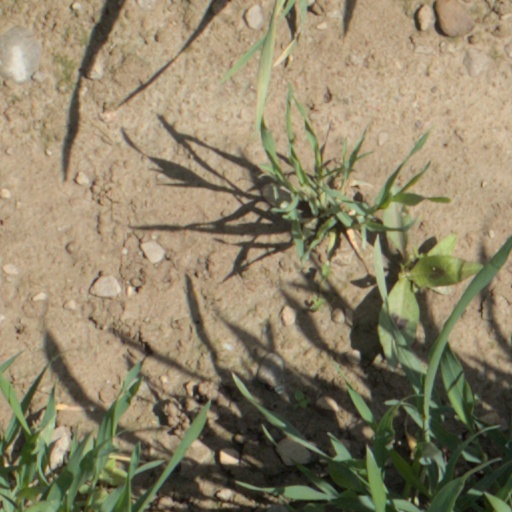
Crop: wheat